George V. Hansen

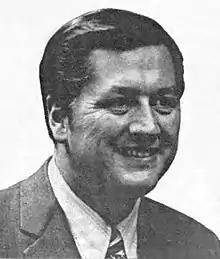
Hansen in 1975

George Vernon Hansen (September 14, 1930 – August 14, 2014) was a Republican politician from the U.S. state of Idaho. He served in the U.S. House of Representatives for 14 years, representing Idaho's 2nd district from 1965 to 1969 and again from 1975 to 1985.